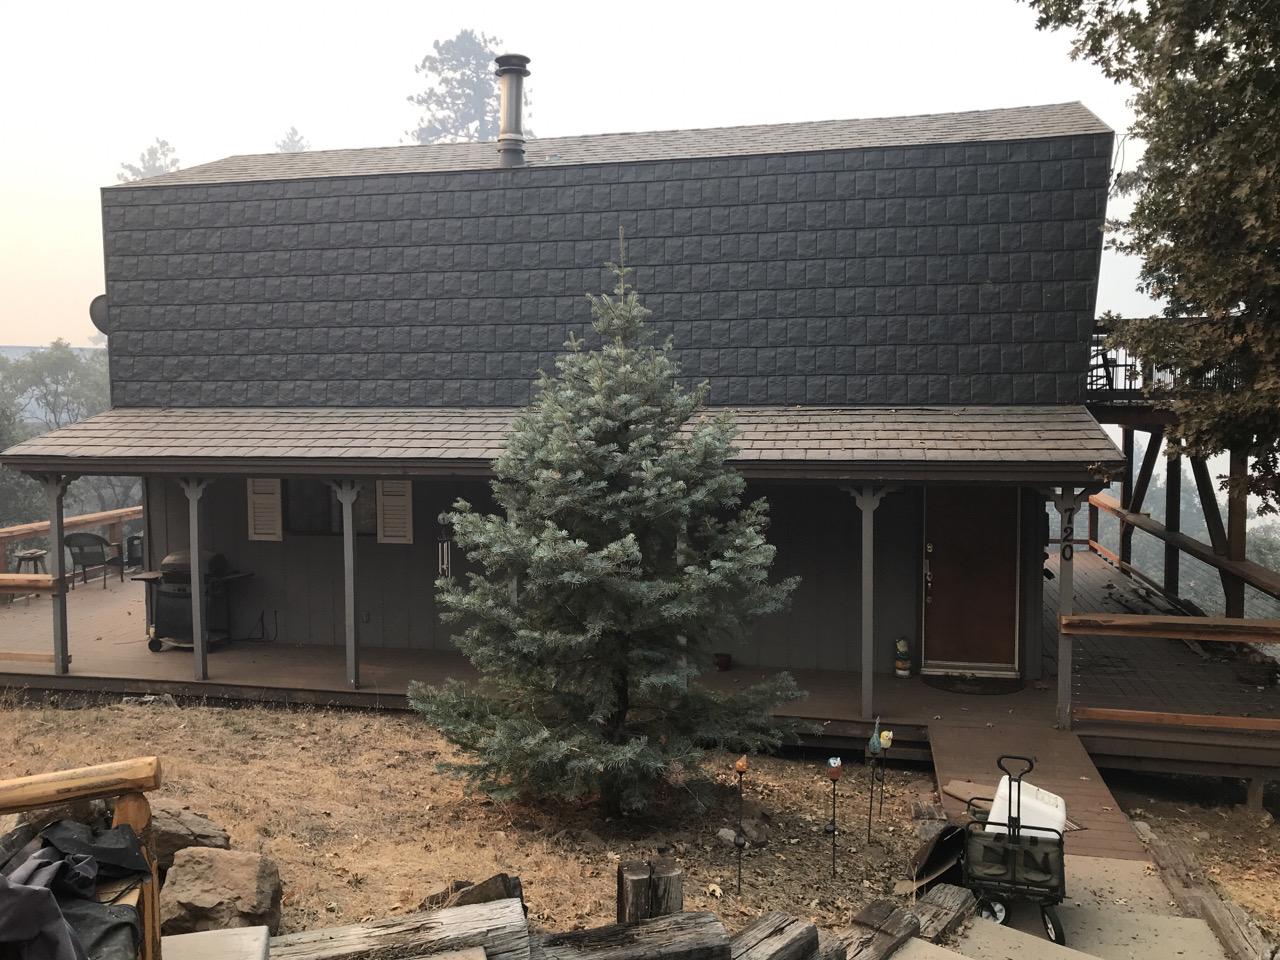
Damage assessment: no_damage